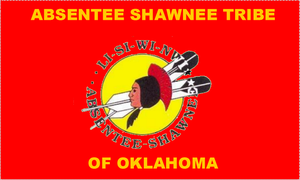
Les Chaouanons sont un peuple nord-amérindien, dans l'Ohio, la Virginie occidentale, le Kentucky et la Pennsylvanie. Ils eurent des villages de l'Illinois à New York et aussi loin que dans l'État de Géorgie.